Sprite melon

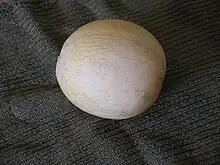

The sprite melon is a kind of melon, similar to honeydew, which originates from Japan.